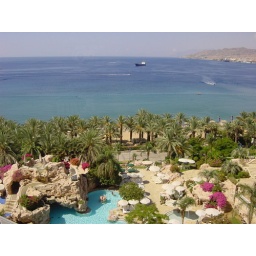
view of the beach and the red sea from the dan eilat hotel in eilat/israel.